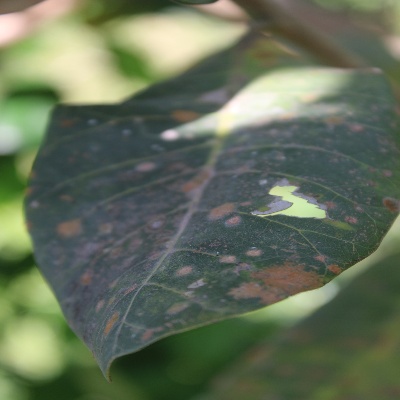
Crop: Cashew
Condition: red rust